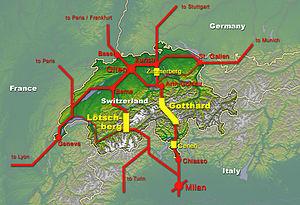
Les nouvelles lignes ferroviaires à travers les Alpes, ou nouvelles transversales alpines, sont un projet suisse d'aménagement de lignes à grande vitesse d'orientation Nord-Sud, notamment via la création de longs tunnels de base. Le projet est aussi connu sous le nom AlpTransit ou NEAT, de l'acronyme allemand Neue Eisenbahn-Alpentransversale. En 1992, les Suisses ont approuvé par référendum le projet, dont le coût total de construction, chiffré initialement à 21,4 milliards de francs suisses, a augmenté depuis.
L'histoire des tunnels alpins de Suisse débute au XIXᵉ siècle avec le percement des premiers tunnels permettant de traverser les Alpes suisses vers l'Italie de manière plus rapide et plus sûre que par les cols qui existent depuis la période romaine.